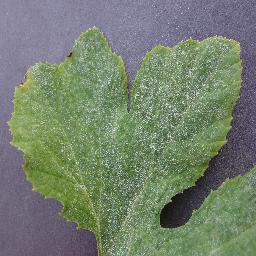
Label: Squash___Powdery_mildew